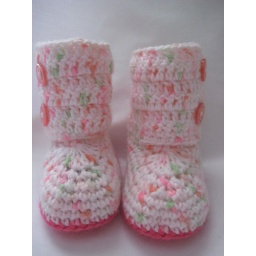
Precious newborn baby boots in Pink with green, peach, and pink specs in the white uppers